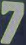
Number: 7